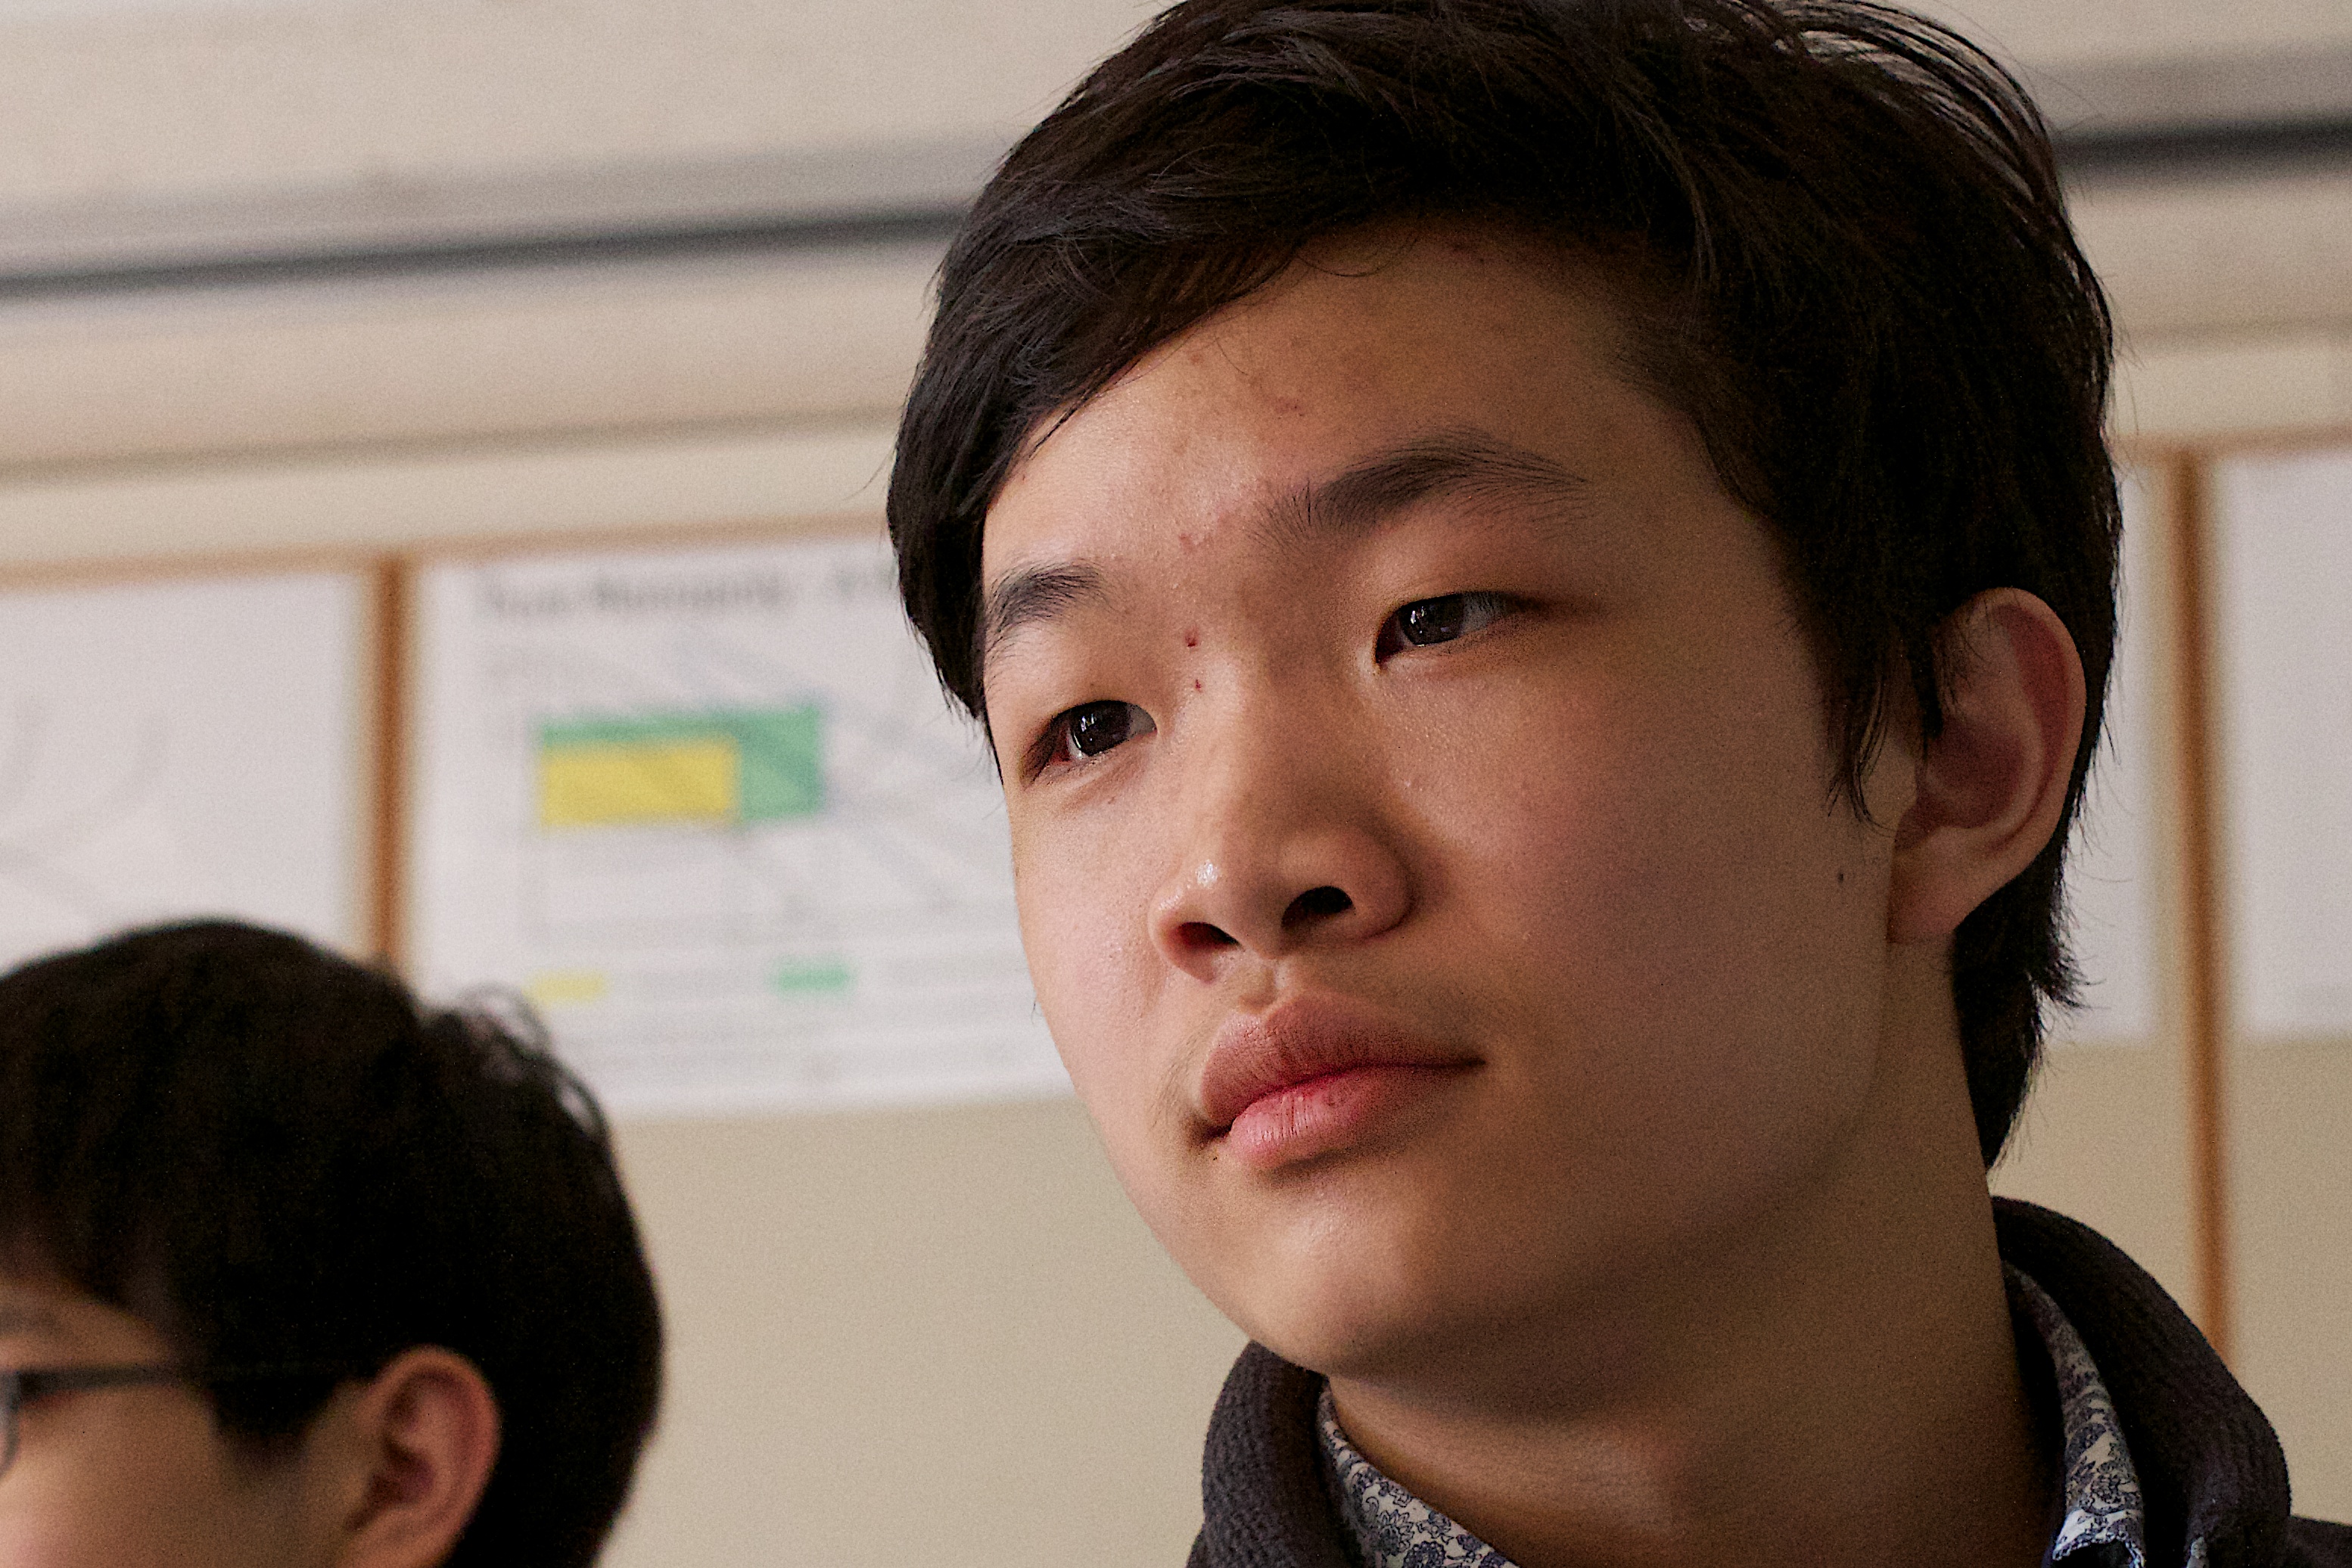
person, people, male, portrait, child, facial expression, smile, conversation, face, eye, head, skin, flatclass2013